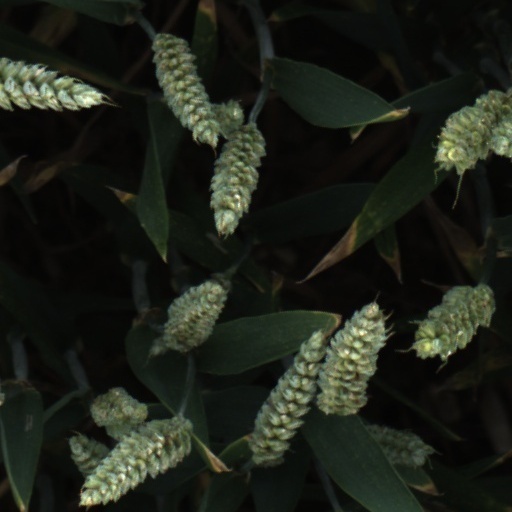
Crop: wheat